Populazzi

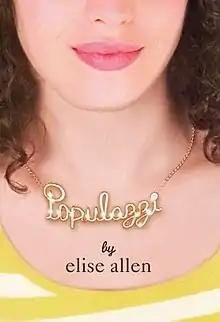
First edition

Populazzi is a 2011 young adult novel written by American author Elise Allen. The book was first published on August 1, 2011, through Harcourt Children's Books. The book's title is a portmanteau of the words popular and paparazzi.